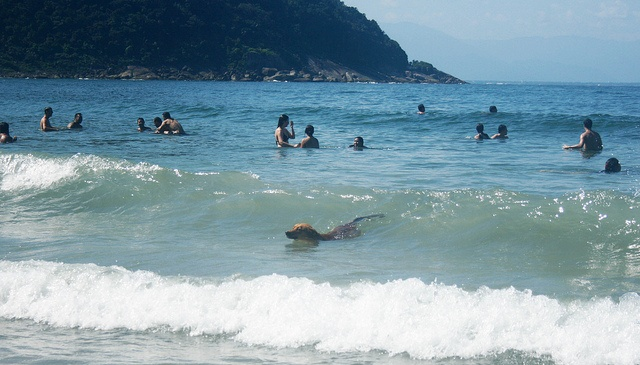
a bunch of people and a dog swim in some water
Beach goers standing waist deep in ocean current.
tons of people are in the water at the beach
a dog swimming in the ocean at a beach
A dog that is swimming in the ocean.